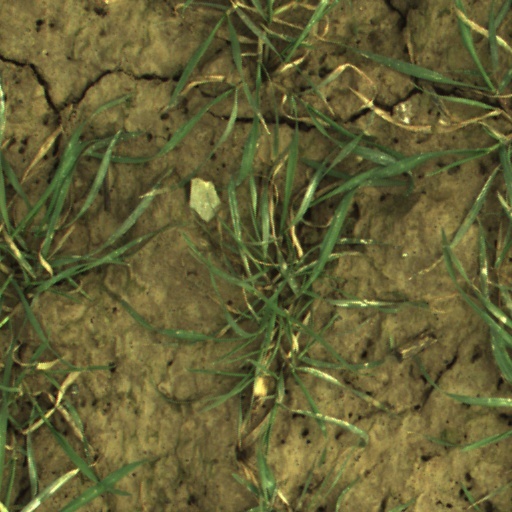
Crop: wheat